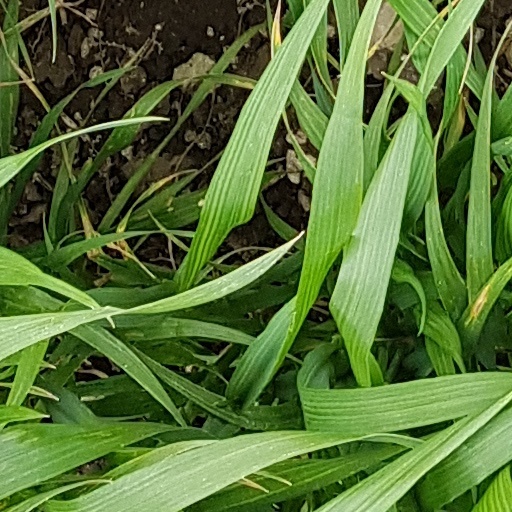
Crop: wheat